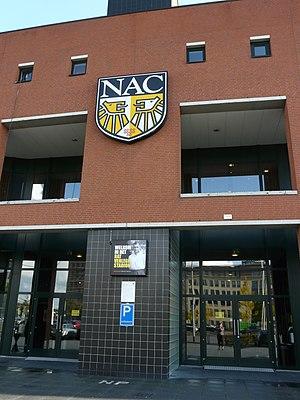
Le Rat Verlegh Stadion est un stade situé à Bréda, dans la province du Brabant-Septentrional, aux Pays-Bas.